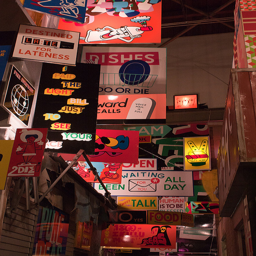
A cluster of signs advertising various shops down a narrow street.
A store front with many novelty signs hanging from ceiling.
there are hundreds of posters made for advertising
this is a bunch of signs in an alley
Narrow street alley with multiple different signs on it.